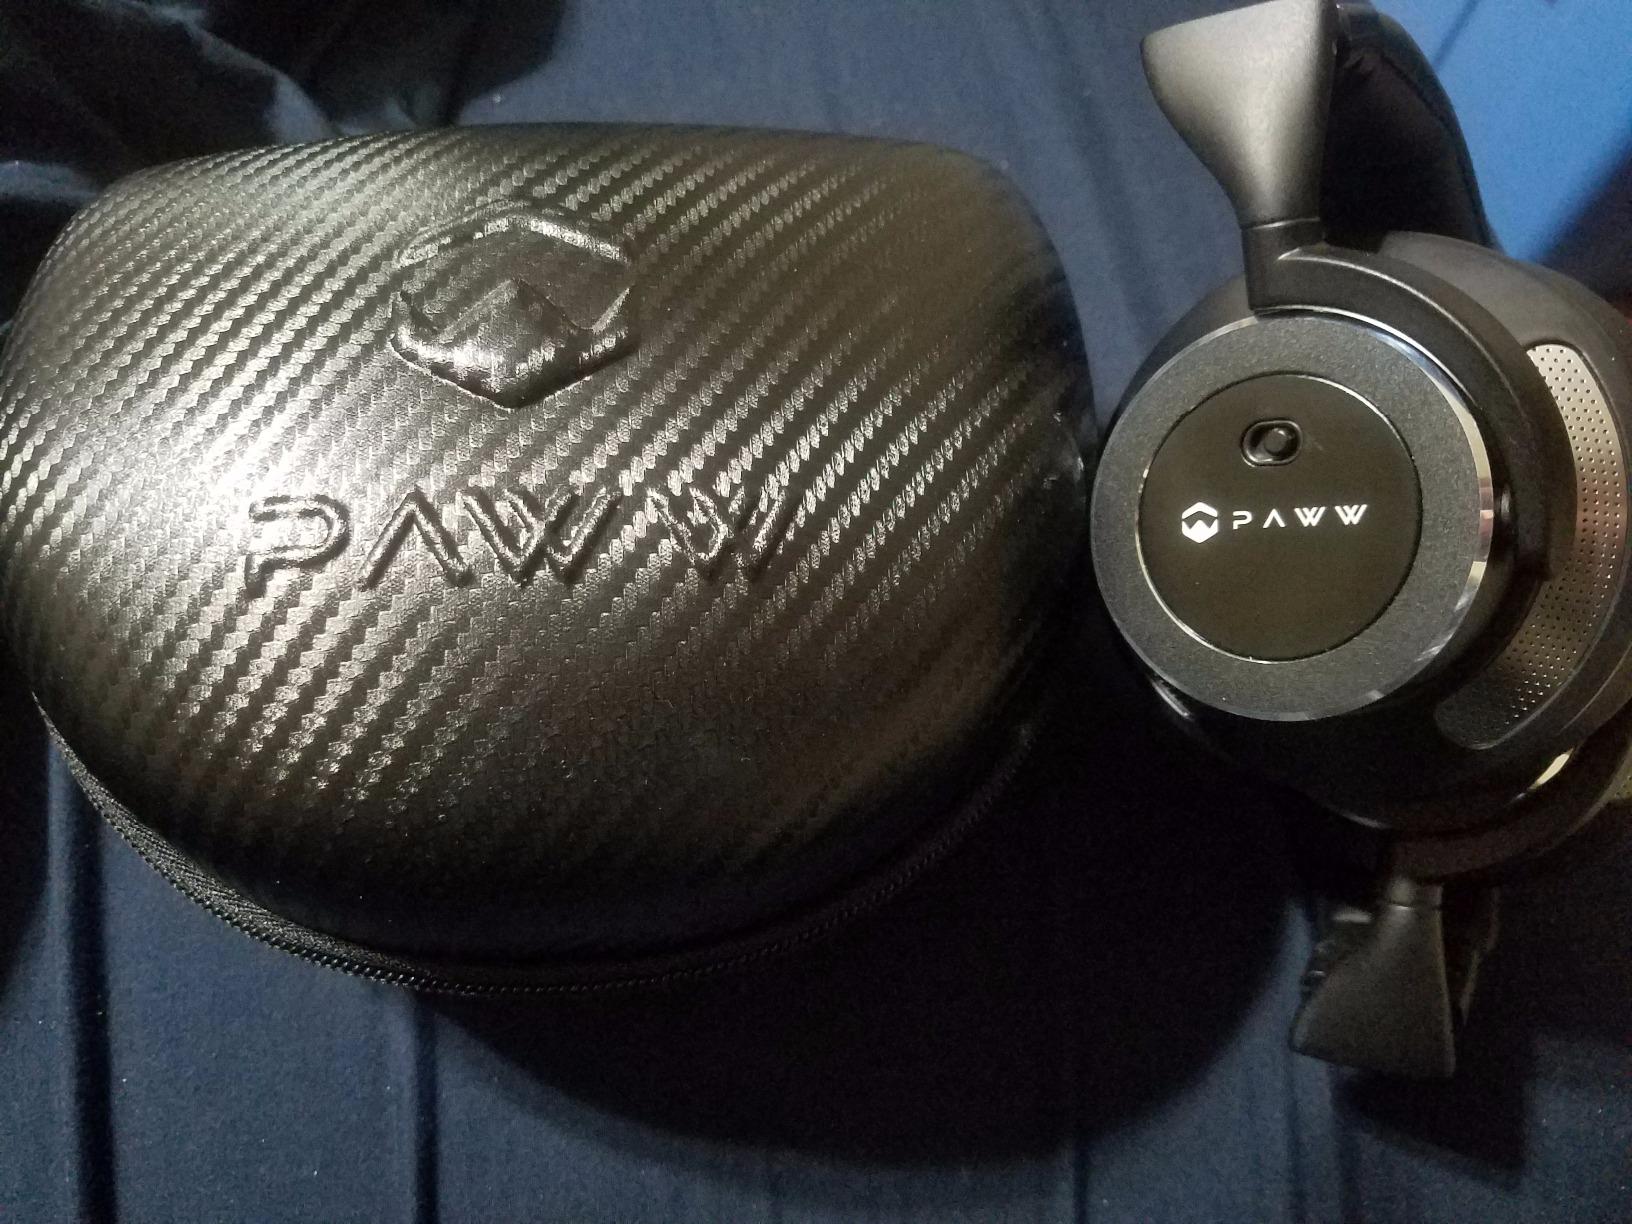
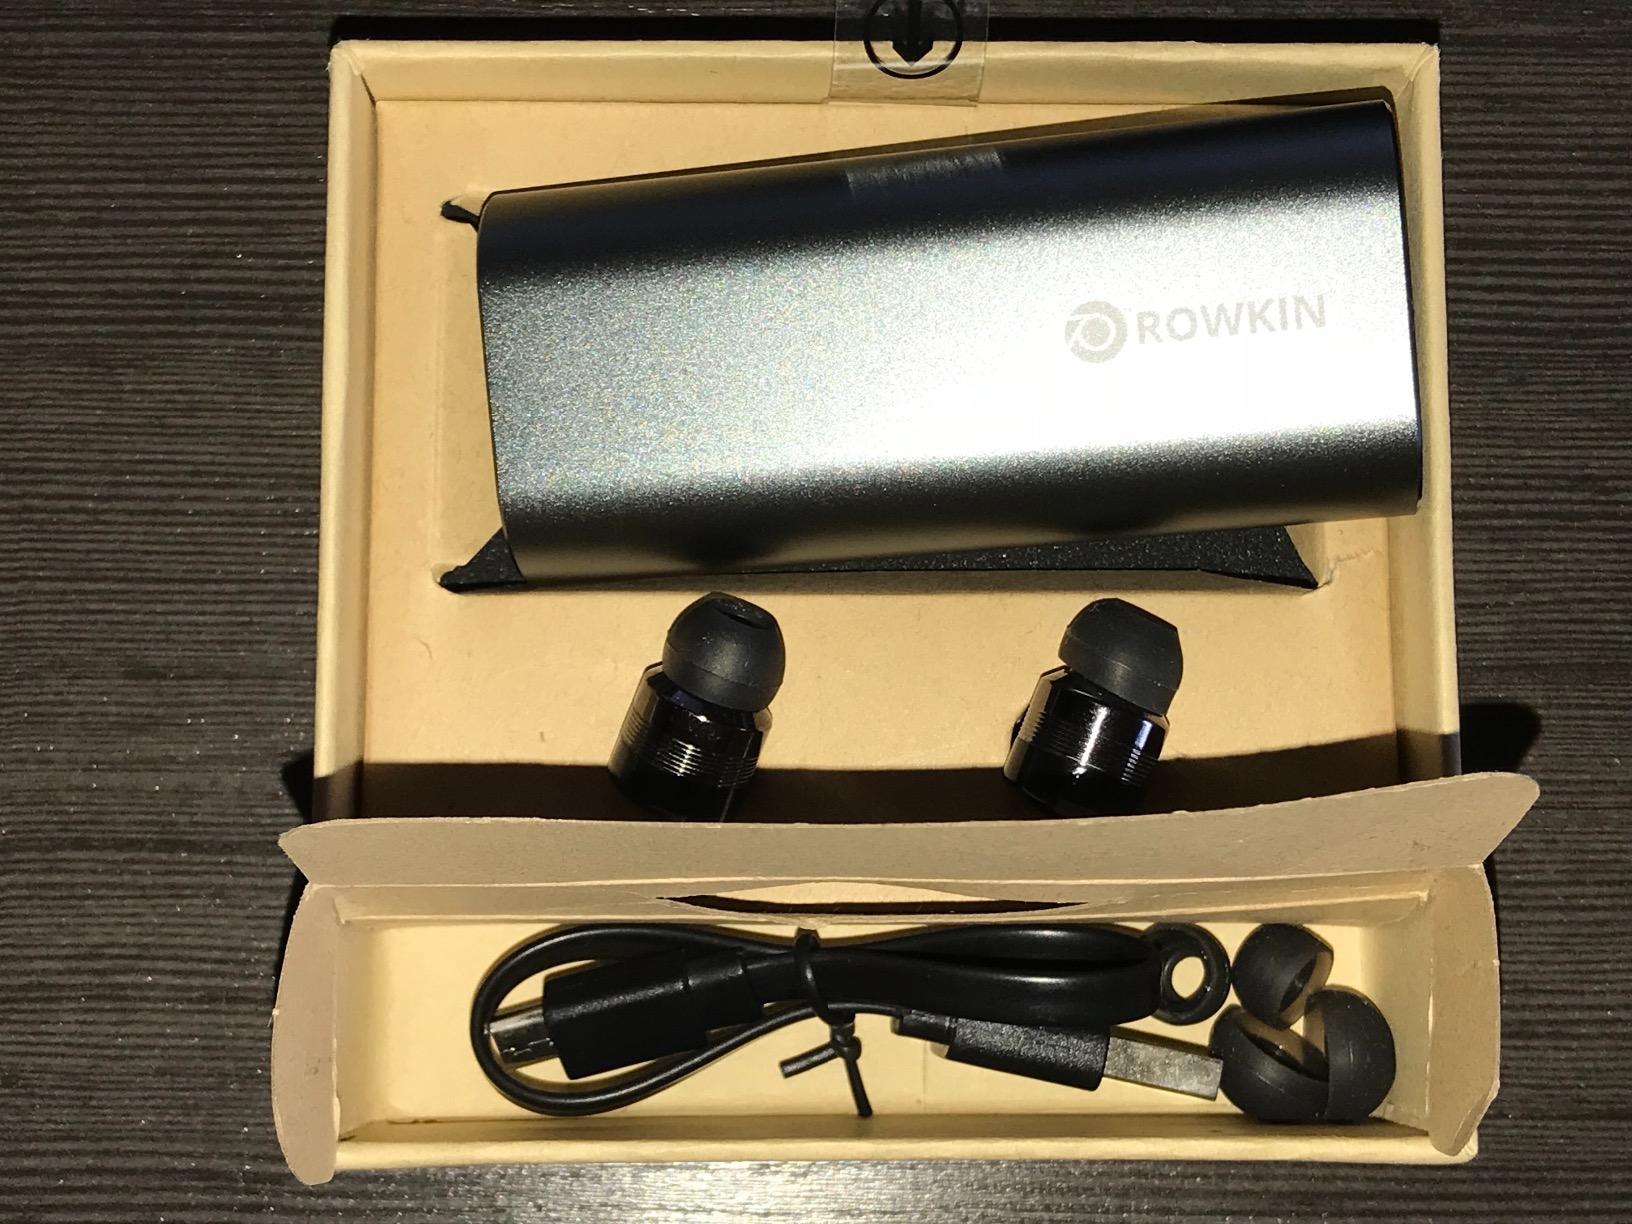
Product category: headphones
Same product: no